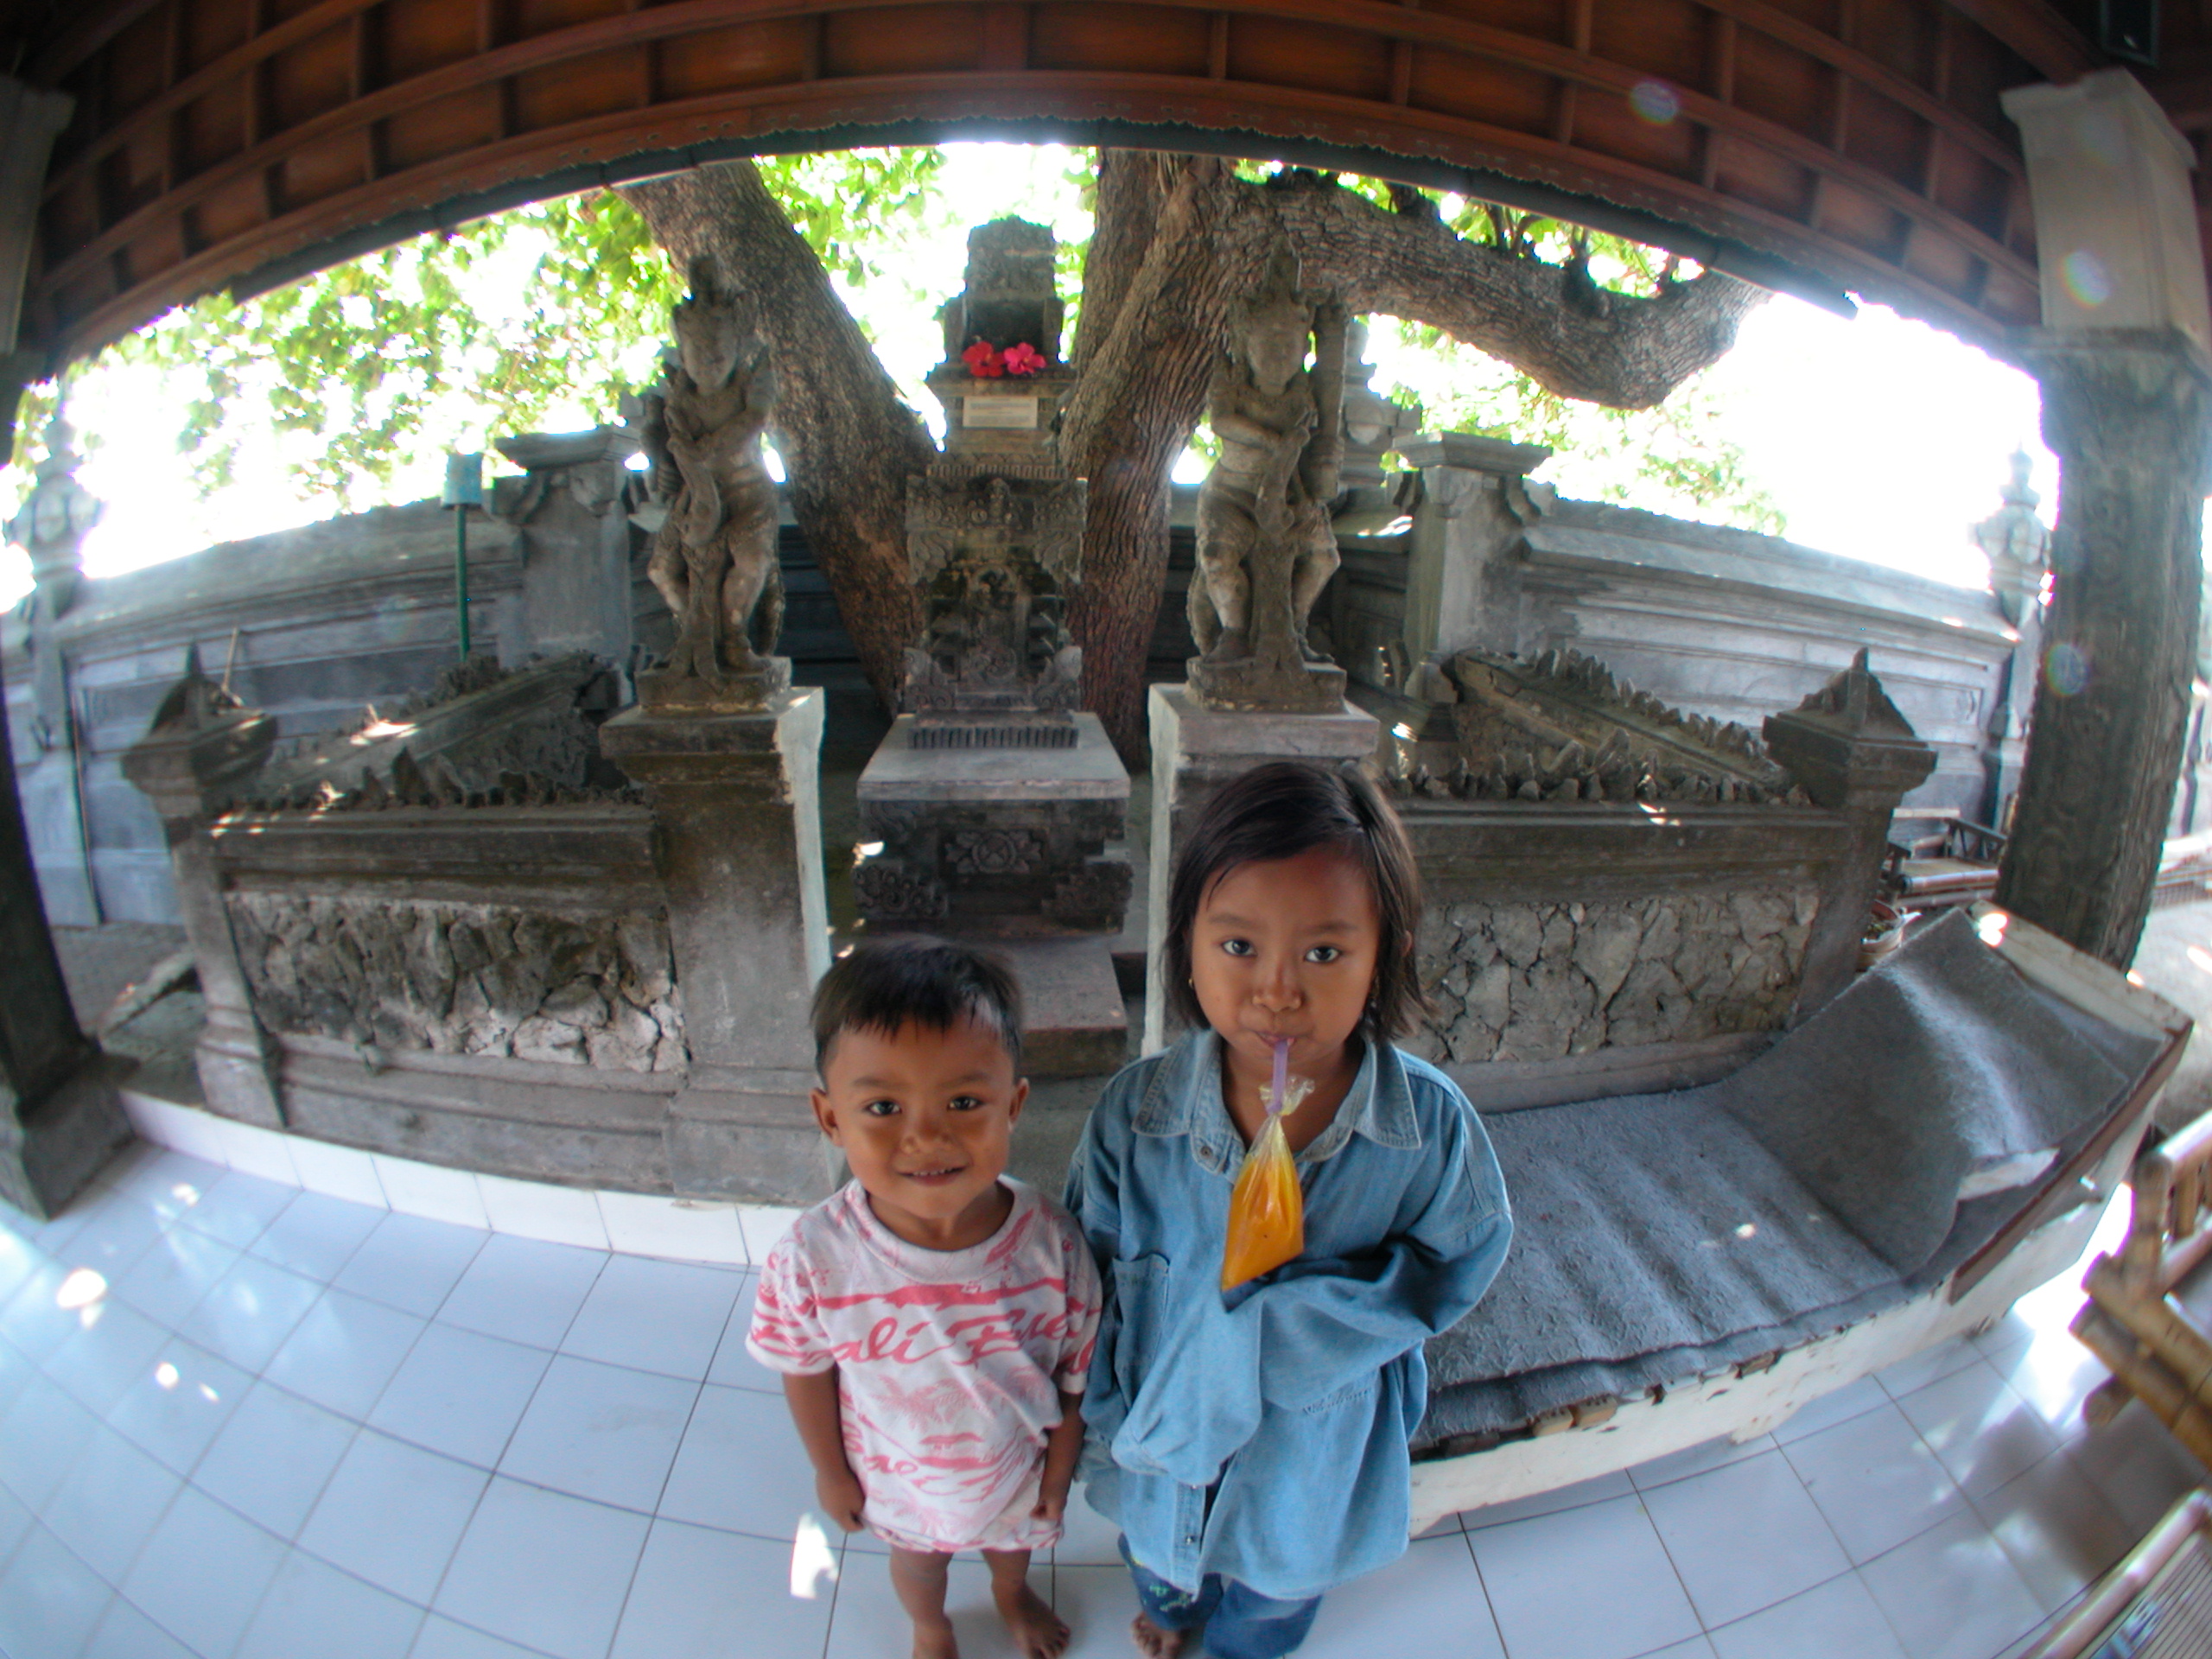
people, amusement park, bali